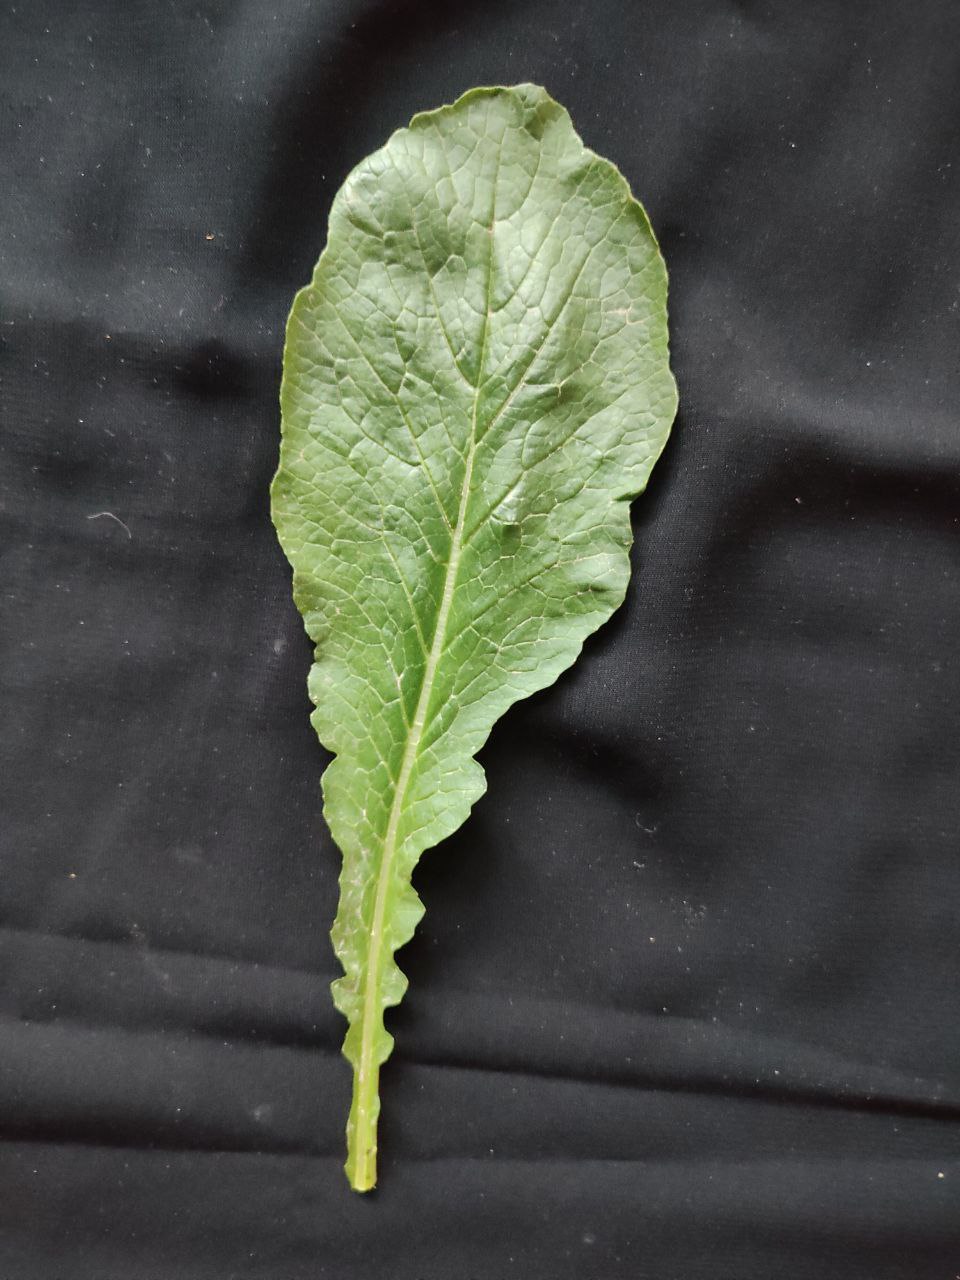
Label: Fresh leaf